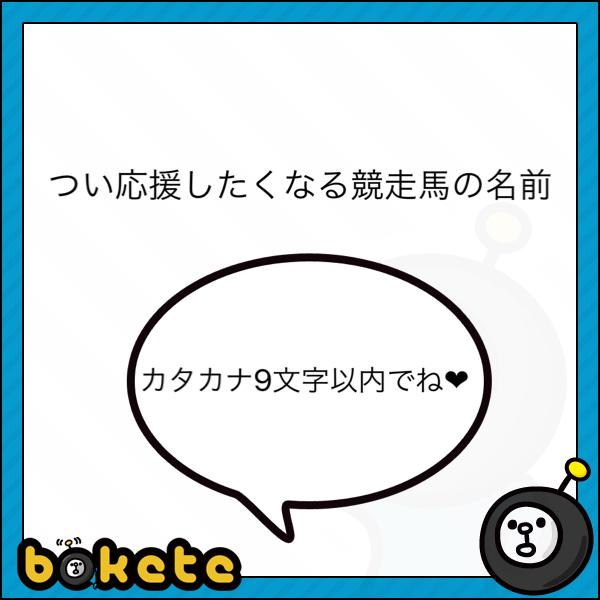
回答: マケタラバニク